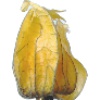
Label: Physalis with Husk 1